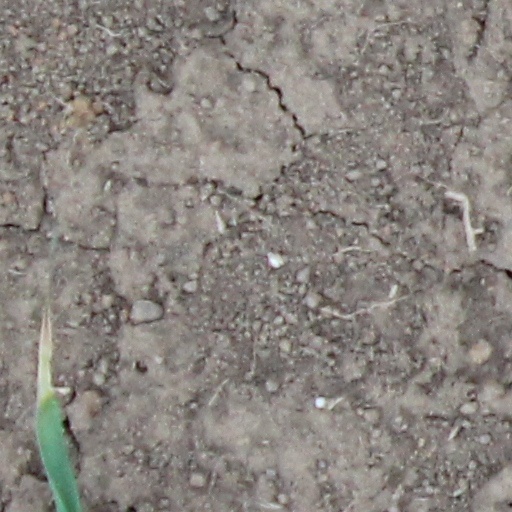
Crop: wheat